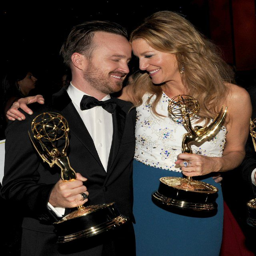
actors at event of awards